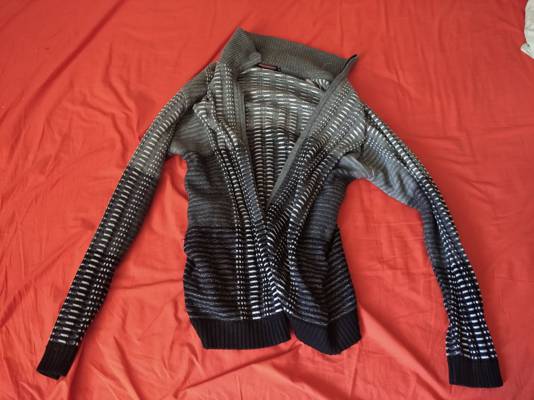
Waste category: clothes